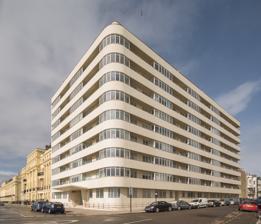
Building: Embassy Court
Country: United Kingdom
Year built: 1935
Historic site in East Sussex, United Kingdom Embassy Court Embassy Court seen from the southeast Location Kings Road, Brighton BN1 2PY, Brighton and Hove , East Sussex, United Kingdom Coordinates 50°49′23″N 0°09′23″W / 50.8230°N 0.1564°W / 50.8230; -0.1564 Height 110 feet (34 m) Built 1934–35 Built for Maddox Properties Restored 2004–05 Restored by Conran and Partners ; Makers Ltd Architect Wells Coates Architectural style(s) Art Deco / Modernist Owner Bluestorm Ltd Listed Building – Grade II* Official name Embassy Court Designated 19 July 1984 Reference no. 1381645 Location within Brighton and Hove Embassy Court is an 11-storey block of flats on the seafront in Brighton , part of the English city of Brighton and Hove .  It has been listed at Grade II* by English Heritage . Wells Coates ' "extremely controversial" piece of Modernist architecture has "divided opinion across the city" since its completion in 1935, and continues to generate strong feelings among residents, architectural historians and conservationists. The flats were originally let at high rents to wealthy residents, including Max Miller , Rex Harrison and Terence Rattigan , and features such as enclosed balconies and England's first penthouse suites made the 72-apartment, 11-storey building "one of the most desirable and sought-after addresses in Brighton and Hove". Its fortunes changed dramatically from the 1970s, though, as a succession of complex court cases set leaseholders, freeholders and landlords against each other while the building rotted.  By the start of the 21st century it was an "embarrassing eyesore" which was close to being demolished, despite its listed status.  Proposals to refurbish the block came to nothing until the court cases concluded in 2004 and Sir Terence Conran 's architectural practice was brought in.  With an investment of £5 million, raised entirely by the residents, Embassy Court was overhauled: by 2006 it had been restored to its original status as a high-class residence, in contrast to its poor late-20th-century reputation. History At the junction of Western Street and Kings Road on Brighton seafront, just on the Brighton side of the ancient parish boundary between Brighton and Hove , stood a 19th-century villa called Western House.  Owners included Waldorf Astor, 2nd Viscount Astor and the drag king Vesta Tilley .  In 1930 the site was chosen for redevelopment and the building and its grounds were demolished.  Nothing took its place immediately, though, except for a temporary racetrack and miniature golf course.  Developers Maddox Properties acquired the site and in 1934 enlisted Wells Coates , a Modernist architect responsible for the striking Isokon building in London earlier that year, to design a block of luxury flats as a speculative development. Embassy Court was completed in 1935.  Its reinforced concrete structure and steel-framed doors and windows were distinctive features, and other facilities included a ground-floor bank, partly enclosed balconies to every one of the 72 flats, and England's first penthouse suites.  These occupied the top (11th) floor; the other ten storeys had seven flats each. Each flat was "all-electric", including the space heating in the form of ceiling panels.  A constant hot water supply was achieved by generating and storing it in a thermal energy storage system in the basement. Coates commented: "Old ideas have been discarded and a new building has arisen to greet a new age that thinks of happiness in terms of health". The building's height and bold appearance, "something like a great ocean liner", contrasted with the Regency-style terraces to the east, west and north—in particular the 110-year-old "palace-fronted terraces" of Brunswick Terrace, "as grand as anything in St Petersburg ", and the monumental Brunswick Square behind it. It received much praise at first: a 1936 edition of the Architects' Journal claimed that the building "thrill[ed] one to the marrow", and Alderman Sir Herbert Carden , "the maker of modern Brighton" who was responsible for many interwar improvements in the Borough of Brighton, was so taken with its Modernist style that he campaigned for every other building along the seafront to be demolished and replaced with Embassy Court-style housing, all the way from Hove to Kemp Town . Writing in 1935, in a piece accompanied by a large illustration of Embassy Court-style buildings along Kings Road, he wrote "Embassy Court ... has shown us the way to build for the new age.  Along our waterfront new buildings such as this must come". This "pre-war indifference to the historic fabric of the town" resulted in the first of many local conservation societies, the Regency Society, being formed, and prompted a greater appreciation of Brighton's 19th-century architectural heritage. All 72 flats were initially rented out rather than sold to owner-occupiers.  Rents varied between £150 and £500 per year—expensive for that time, and similar to the cost of a house in Brighton.  The ground-floor bank branch lasted until February 1948, when it was converted into a restaurant; this was only in use for five years.  Major renovations were then carried out in the 1960s: new doors, windows and lifts were installed. The building's high-class status declined from the 1970s when the freehold changed hands frequently and many flats were acquired by absentee landlords .  Many leaseholders built up long-term rent arrears, and lack of clarity over ownership made raising money for refurbishment difficult.  Embassy Court gradually fell into disrepair.  The freeholder until 1997 was a company called Portvale; it was put into liquidation when a court case resulted in a demand to spend £1.5 million on maintenance.  The Crown Estate Commissioners then took possession of the freehold, but Embassy Court's leaseholders established a company, Bluestorm Ltd, to buy it; this was achieved after another court case. The curved corner, recessed upper storeys and restored cream render are visible in this 2017 view. The first plans for refurbishing the building were announced in April 1998.  The leaseholders' association commissioned local architects Alan Phillips and Matthew Lloyd to undertake design work and Ove Arup and Partners for their structural engineering expertise.  Work was expected to cost £3 million to £4 million, of which a grant from the Government's Single Regeneration Budget would have covered £1.4 million. The project depended on the Sanctuary Housing Association acquiring the leases to 26 flats and the Crown Estate Commissioners transferring ownership of the freehold to the leaseholders' association.  The proposed work was described as a "complete refurbishment" and would have lasted until 2000. No action was taken, though, and the building continued to deteriorate.  Architect Alan Phillips, who had continued his association with the building during the "impasse in negotiations" which had characterised the previous three years, described Embassy Court as being "on the cusp between demolition and renovation" at a debate in November 2001, at which he announced a new plan to convert the lower storeys into a hotel.  Money generated by this could then be used to improve the upper storeys, which would remain residential.  The nearby Bedford Hotel provided a model of a mixed-use tower block with hotel accommodation below residential flats. Another court case began in November 2002.  Bluestorm and Portvale Holdings [ note 1 ] made claims against each other in relation to paying for the building's restoration.  By this stage Bluestorm estimated the cost of a full refurbishment would be £4.5 million. Portvale Holdings stated it intended to sell the flats it owned, and a former director of the liquidated Portvale company later stated he did not wish to buy the freehold back from Bluestorm. The case was adjourned after two weeks and was decided in March 2003 in favour of Bluestorm. The chairman of Brighton and Hove City Council said he "welcomed the decision". Portvale Holdings appealed against the decision in February 2004, but a judge at the Royal Courts of Justice upheld the original verdict. This brought to a conclusion a long and complex period of legal action; the judge observed that the ongoing battles between leaseholders, landlords and freeholders had been "more suited to a nursery school playground". The original appearance of the entrance was restored during the 2004–06 renovation work. In July 2003, Bluestorm announced a new refurbishment plan, this time involving Sir Terence Conran 's Conran Group architectural consultancy.  The scheme architect was Paul Zara. Conran Group undertook a structural survey which showed that the concrete walls had not deteriorated as badly as expected: its director said that the building was in "a very poor state [but] perfectly salvageable".  The expected cost was £5 million, and various sources of funding were proposed: money received from Portvale Holdings and from the leaseholders was to be used alongside National Lottery and European Union regeneration grants for which Bluestorm would apply. No grants or Lottery funding were ever received.  Also commissioned alongside Conran Group were structural engineering firm F.J. Samuely, whose founder Felix Samuely had worked on the building originally, and some other specialist companies. By September 2003, Conran had assembled a working group of engineers, designers and other professionals, and the plans included provision of a swimming pool and public facilities such as a restaurant, museum and art gallery by making use of underused areas of the building. Work began in December 2003.  First, the communal areas and lobby were deep-cleaned and exterior hoardings were put up; other early priorities included new electrical and heating systems.  The overall timescale of the project was stated to be three years. At that time, the leaseholders were told they would have to fund the entire £5 million estimated cost themselves: some would have to pay around £100,000+ each.  Also, the project leader indicated that the planned swimming pool, art gallery and other new features would be "put on hold until 2007". By February 2004, the bulk of the work was expected to start in summer 2004. Bluestorm raised a planning application , and Brighton and Hove City Council granted outline permission in June 2004.  New windows, doors, plumbing and heating, repairs to the concrete structure and re-rendering the exterior were all prioritised at this time. The first part of the refurbishment project was completed on time and on budget.  After a delay caused by poor weather, the exterior hoardings and scaffolding were removed in early April 2005 to reveal new windows and a "smart cream concrete façade".  The second phase involved repairs at the rear, the promised replacement plumbing and heating systems, new lifts and new front doors, and was due to finish in September 2005.  The longer-term proposal for a basement swimming pool remained, and other ideas suggested at this time included a gymnasium, reinstatement of the original 1930s foyer decor including a mural by Edward McKnight Kauffer , and the conversion of one flat into a 1930s-style showpiece. Bluestorm organised a party on the Brunswick Lawns outside Embassy Court in September 2006 to celebrate the completion of the work.  Local record label Skint Records led a separate private party on the top floor of the building.  Public tours were also conducted later in the month. The earlier problems of poor security had been overcome, and Embassy Court was no longer "a haven for drunks, drug addicts and homeless people". The apartment building is also featured in the opening scene of the film ‘Angus, Thongs and Perfect Snogging’. Architecture and facilities Embassy Court has strong horizontal lines and sweeping diagonal staircases to the rear. Embassy Court represented a transition from the pure Art Deco style which had been popular in the early 1930s, towards a "simplistic and plain" interpretation of Modernism .  In this respect it is similar to the Grand Ocean Hotel at nearby Saltdean ; and the style appears again further west in Hove, albeit in brick, in the form of the mansion block at 4 Grand Avenue and the "severely Moderne" Viceroy Lodge. The Pevsner Architectural Guides describe Embassy Court as "Brighton's most prominent example of early Modernism at its most polished". There are similarities with Coates' Isokon building , but on a larger scale and in a more "nautical, streamlined" style. Coates was influenced by the designs of architect Erich Mendelsohn during a visit to Germany in 1931–32, and some of the building's design features recall Mendelsohn's work. The building is 110 feet (34 m) tall, 75 feet (23 m) wide and rises to 11 storeys.  Reinforced concrete painted a pale cream colour is the main building material.  It is l -shaped but with a distinctively curved southeastern corner.  The east (Western Street) façade is longer.  Both faces (towards Kings Road and towards Western Street) have a strongly horizontal emphasis formed by the continuous bands of cantilevered balconies on each floor. The horizontal emphasis is partly offset by the "nice vertical rhythm" of the slightly curving windows of the sun rooms; this effect is most noticeable on the east elevation. The cream-coloured render was lost for many years because of the building's deteriorating condition, but it was restored during the Conran Partners' work and the exterior now looks as it did in the 1930s. To the rear, the cantilevered effect is maintained, forming "access decks" which sweep diagonally upwards at the ends to house the external staircases.  The lift shafts also punctuate the mostly horizontal tiers. The upper storeys (from ninth floor level upwards) are slightly recessed; the architectural theory of contextualism would suggest that this device would have been more effective had it started at fifth-floor level, matching the height of neighbouring Brunswick Terrace. Embassy Court was the first building in England to feature penthouse suites . Other pioneering features included open-fronted balconies, lock-up garages and what the original managing agents Dudley Samuel and Harrison described as "sun-admitting Vista-Glass sun parlours". Many of the "sun rooms" have been integrated into the flats to create extra living space. Another unique feature was a mural by Edward McKnight Kauffer in the foyer.  It was created by a new method in which a series of black-and-white photographs were printed on a light-sensitive cellulose surface. The flats had built-in steel-framed tubular furniture (manufactured by Pel Ltd) and woodwork by D. Burkle & Son. Reception and legacy Embassy Court's bulk and stark Modernist style have led to criticism that it is a "bad neighbour" to the Regency buildings of neighbouring Brunswick Town. Embassy Court has been a controversial building and "has divided opinion across the city" since it was built. "Unashamedly modern and different" from its surroundings, it was "the first challenge to the Georgian[-era] architecture of Brighton". Architectural historians Antony Dale and Nikolaus Pevsner both observed that Embassy Court is "a good building in the wrong place", in relation to its position adjoining the Brunswick Town development. Dale noted that the latter's "carefully regulated proportions" are overpowered by the unsympathetic form of its 11-storey neighbour, making Embassy Court "a glaring example of architectural bad manners and worse town planning". Nevertheless, he described it as "a good building of its period" and compared favourably with most blocks of flats built subsequently. Pevsner called Embassy Court "a good and historically interesting" building", "well designed in itself"—but criticised it as acting as a "bad neighbour" to the "serious Neoclassical [architecture]" of Brunswick Town. Likewise, Brighton historian Clifford Musgrave contrasted Embassy Court with its near-contemporary, Marine Gate , to the east beyond Kemp Town ; although it was "another white concrete block of flats", he considered it more elegant and better because it did not intrude directly on any 19th-century architectural set-pieces. It is an example of early Modernist architecture in England, and "one of the very few [such buildings] in the Sussex area". Former Mayor of Brighton Lord Lewis Cohen said in 1953: "It stands as a monument for all time to the lack of foresight of those who permitted such a conglomeration of architecture on our seafront." Embassy Court was Brighton's first tower block. Although "it seemed to some that the era of skyscrapers had started" locally—especially in the light of Herbert Carden's proposals for the seafront—it was only in the 1960s that multi-storey towers began to dominate the skyline of Brighton and Hove. Journalist Adam Trimingham has commented that these postwar buildings have been characteristically "drab" and that "nothing was built to match Embassy Court". By the start of the 21st century, public perception of Embassy Court was particularly poor: it was considered to be an "embarrassing eyesore", "a filthy blot on the seafront", a "grimy, rotting structure" and "like something from the Third World".  Windows were falling out; wind, damp and noise were constant problems; and on one occasion some exterior cladding fell off and landed in the street. The third edition of The Cheeky Guide to Brighton , published in 2003, claimed Embassy Court looked like " Michael Jackson 's face on a bad day". Meanwhile, the views articulated by Pevsner continued to find support.  Writing in 2002, Anthony Seldon condemned both Embassy Court for "dwarf[ing] and insult[ing] its neighbours" and Herbert Carden for considering it "the ideal seafront building". Although Seldon placed it in his list of "the city's ten best 20th-century buildings"—describing it as "elegant", "vibrant and visually exciting"—and compared it favourably to the contemporary Marine Gate flats further along the seafront, he observed that it was "utterly out of place on the seafront" and should have been lower by three storeys. Furthermore, in a section consisting of ideas for the future of Brighton and Hove, he suggested "knock[ing] down Embassy Court, Hilton West Pier [ note 2 ] and other excrescences along the seafront [and] hold[ing] a series of parties to celebrate"—recalling the demolition campaigns seen in some Majorcan seaside resorts. Artist and musician Chris Dooks released a concept album inspired by Embassy Court in 2005. After discovering the building by chance when browsing the internet, he became interested in its history and contacted Bluestorm Ltd. He became Embassy Court's artist-in-residence and produced a four-track EP called Sycamore Tubs . Its name and all four tracks are anagrams of Embassy Court, as is As Ruby's Comet —an artwork he produced at the same time. The 2005 fantasy film MirrorMask was filmed partly at Embassy Court. Embassy Court was listed at Grade II* on 19 July 1984. As of February 2001, it was one of 70 Grade II*-listed buildings and structures , and 1,218 listed buildings of all grades, in the city of Brighton and Hove . Notable residents Keith Waterhouse moved into the building in 1983 and occupied a ninth-floor flat, but left in 1992 and moved to Bath .  He drew comparison between Embassy Court and "an East End slum". Brighton-born comedian Max Miller and actor Rex Harrison were two early residents; Sir Terence Rattigan rented a flat there as well from 1960, but disliked it and soon moved to Marine Parade. Brighton-born Jason Rodriques moved into the building in 1987 for 22 years. . See also Grade II* listed buildings in Brighton and Hove Notes